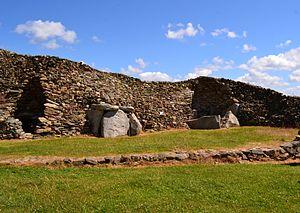
Le cairn de Barnenez est un monument mégalithique du Néolithique se trouvant au lieu-dit Barnenez dans la commune de Plouezoc'h, sur la côte nord du Finistère, en Bretagne. D'une longueur de 75 m, il est constitué en réalité de deux cairns en pierres sèches accolés, qui recouvrent onze dolmens à couloir. Cet ensemble est le plus grand mausolée mégalithique après celui de Newgrange et, avec le cairn III de Guennoc, le plus vieux monument d’Europe.
Les cairns dolméniques sont de grands monuments de pierre sèche du Néolithique, circulaire ou quadrangulaire, qui recouvrent entièrement un ou plusieurs dolmens à couloir. Les chambres de ces dolmens peuvent être en pierre sèche et à voûte en encorbellement ou entièrement mégalithiques.